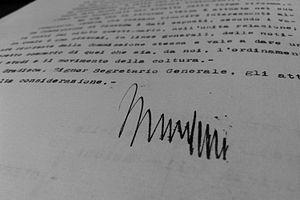
Benito Mussolini, né le 29 juillet 1883 à Predappio et mort le 28 avril 1945 à Giulino di Mezzegra, est un journaliste, idéologue et homme d'État italien.